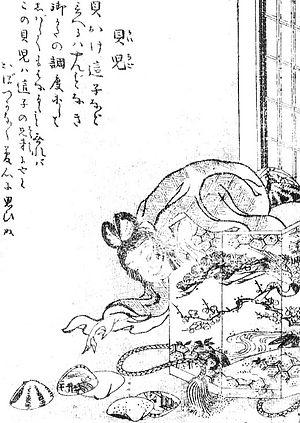
Gazu hyakki tsurezure bukuro est le quatrième album de l'artiste japonais Toriyama Sekien de la célèbre série Gazu Hyakki Yagyō publiée c.1781. Ces albums sont des bestiaires surnaturels, collections de fantômes, d'esprits, d'apparitions et de monstres dont beaucoup proviennent de la littérature, du folklore et d'autres arts japonais. Ces œuvres ont exercé une profonde influence sur l'imagerie yōkai ultérieure au Japon.